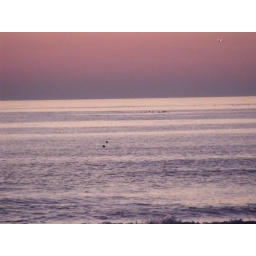
flock of birds flying just above the water